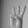
ASL letter: W